Crispy pata

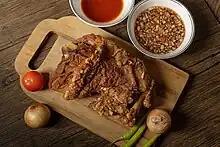

Crispy pata is a Filipino dish consisting of deep fried pig trotters or knuckles served with a soy-vinegar dip. It can be served as party fare or an everyday dish. Many restaurants serve "boneless pata" as a specialty. The dish is quite similar to the German Schweinshaxe.